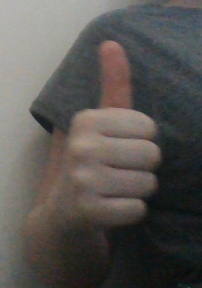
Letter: aleff